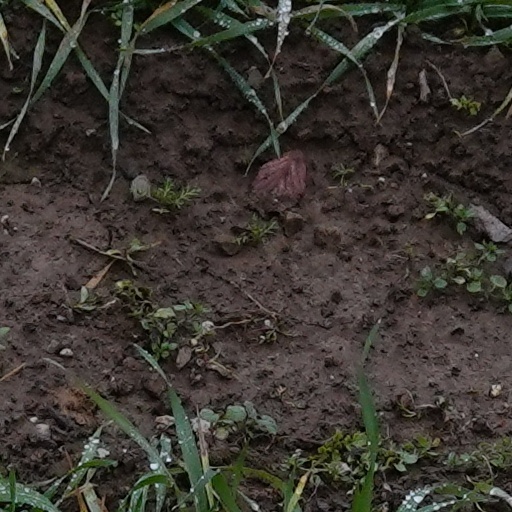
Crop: wheat